Rikuzen-Akasaki Station

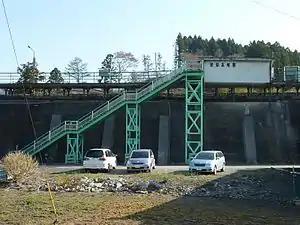
Rikuzen-Akasaki Station in May 2010

was a railway station on the Sanriku Railway Company’s Rias Line located in the city of Ōfunato, Iwate Prefecture, Japan. It is 3.7 rail kilometers from the terminus of the line at Sakari Station.